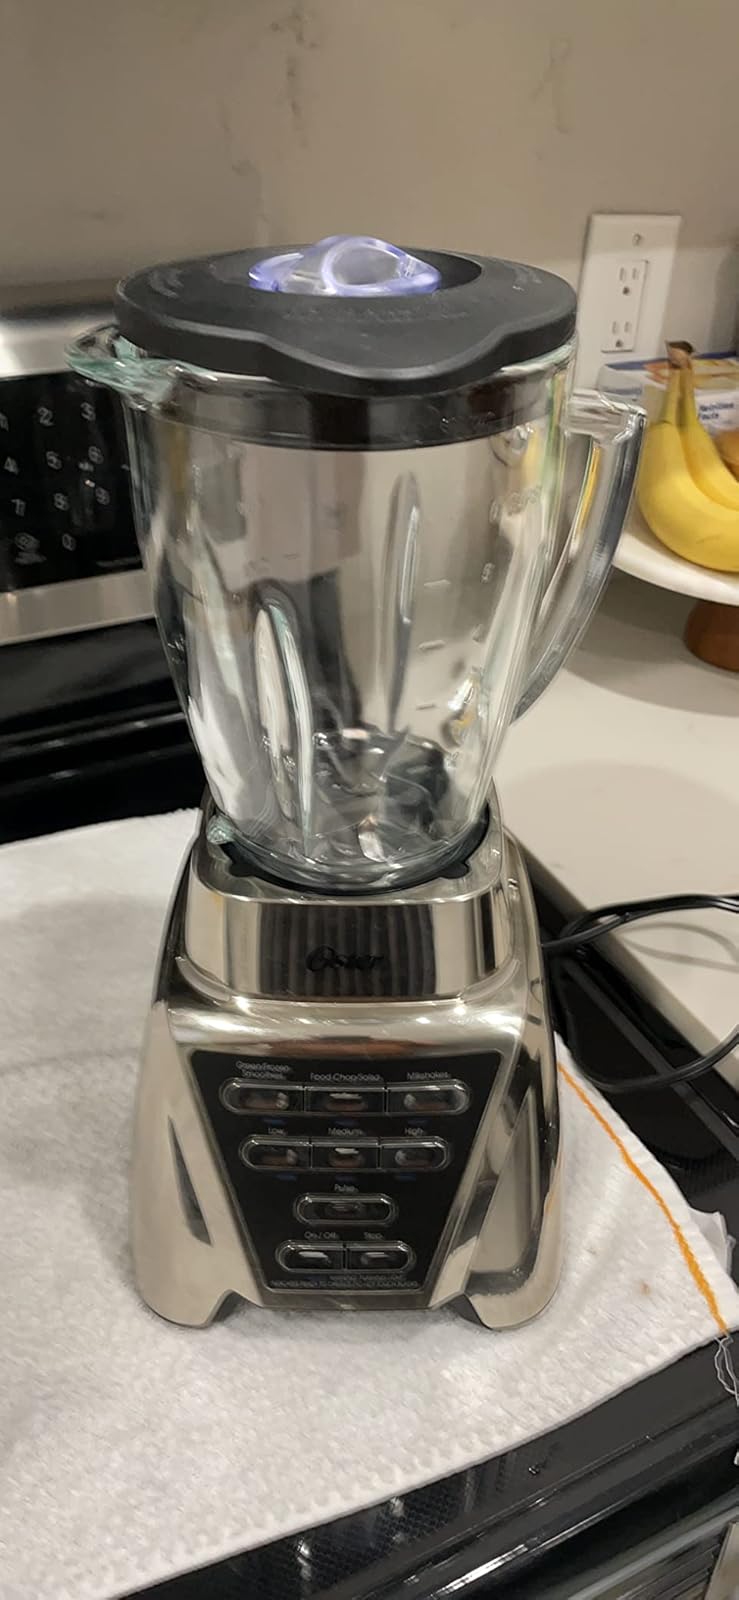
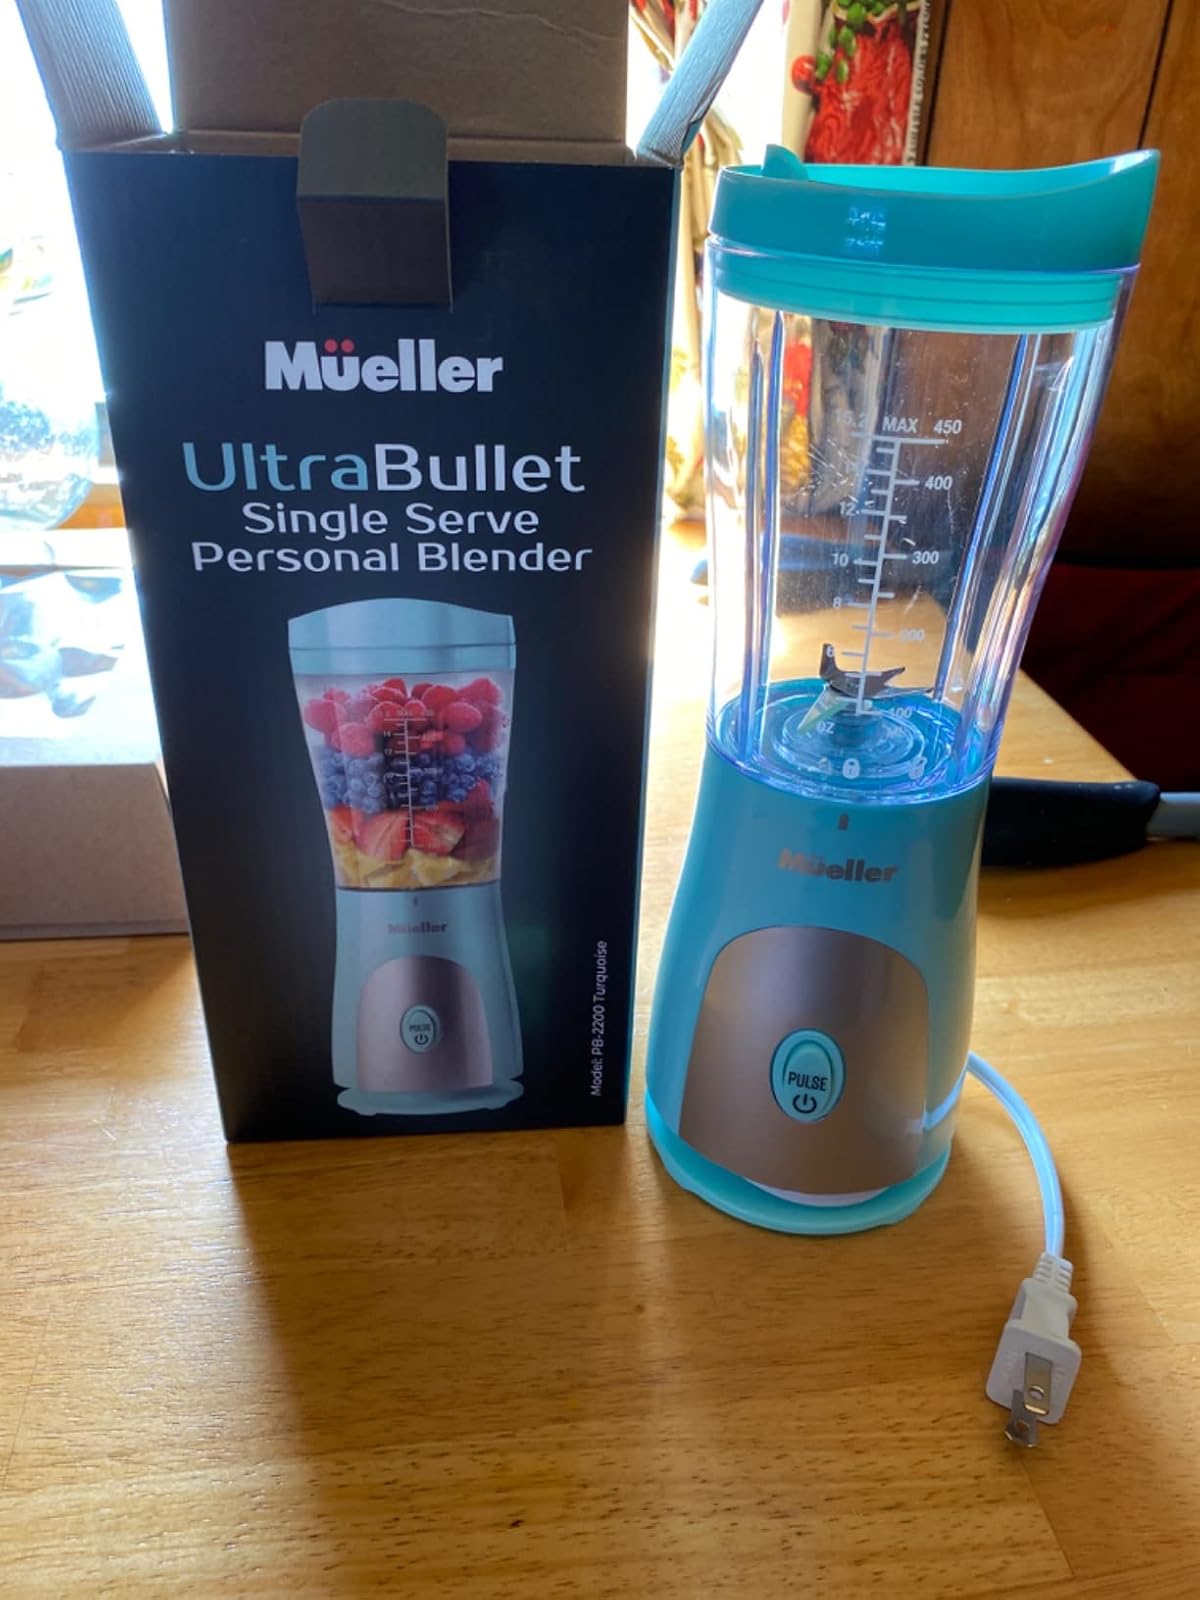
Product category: items_blender
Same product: no